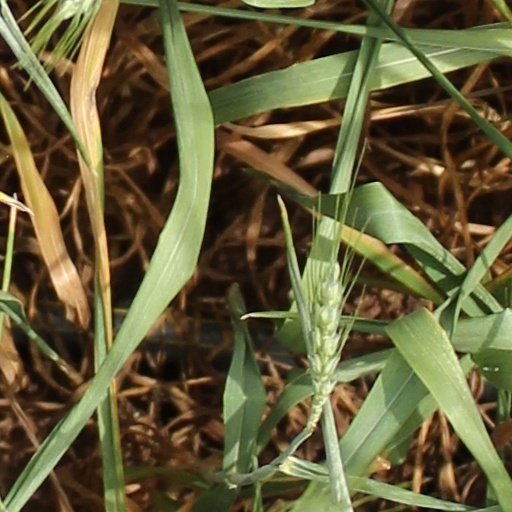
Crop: wheat